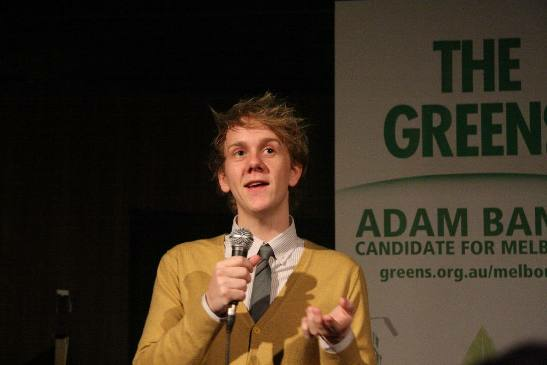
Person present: Yes